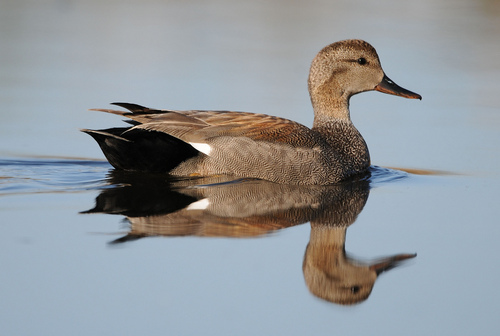
this bird is almost completely brown with darker tail-feathers and small eyes.
this bird is larger than most and harbors a cocoa colored body, black tail feathers and a black beak.
this large bird has a brown speckled appearance with a long flat bull.
this medium sized duck is mostly gray with a black tail and a long bill.
the beautiful bird is brown all over with a black beak.
this bird has wings that are brown and has a brown bill
this particular bird has a belly that is tan with black patches
this bird is brown and black in color, with a flat black beak.
this medium-sized bird has black eyes, and a light brown feathers on its head.
this brown bird is spotted and has a black bill.
Species: Gadwall